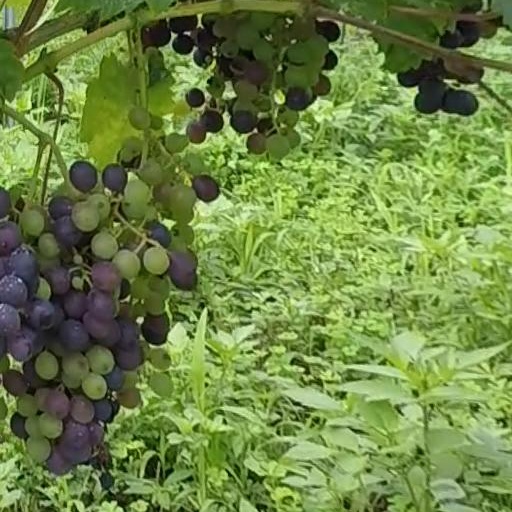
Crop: grape